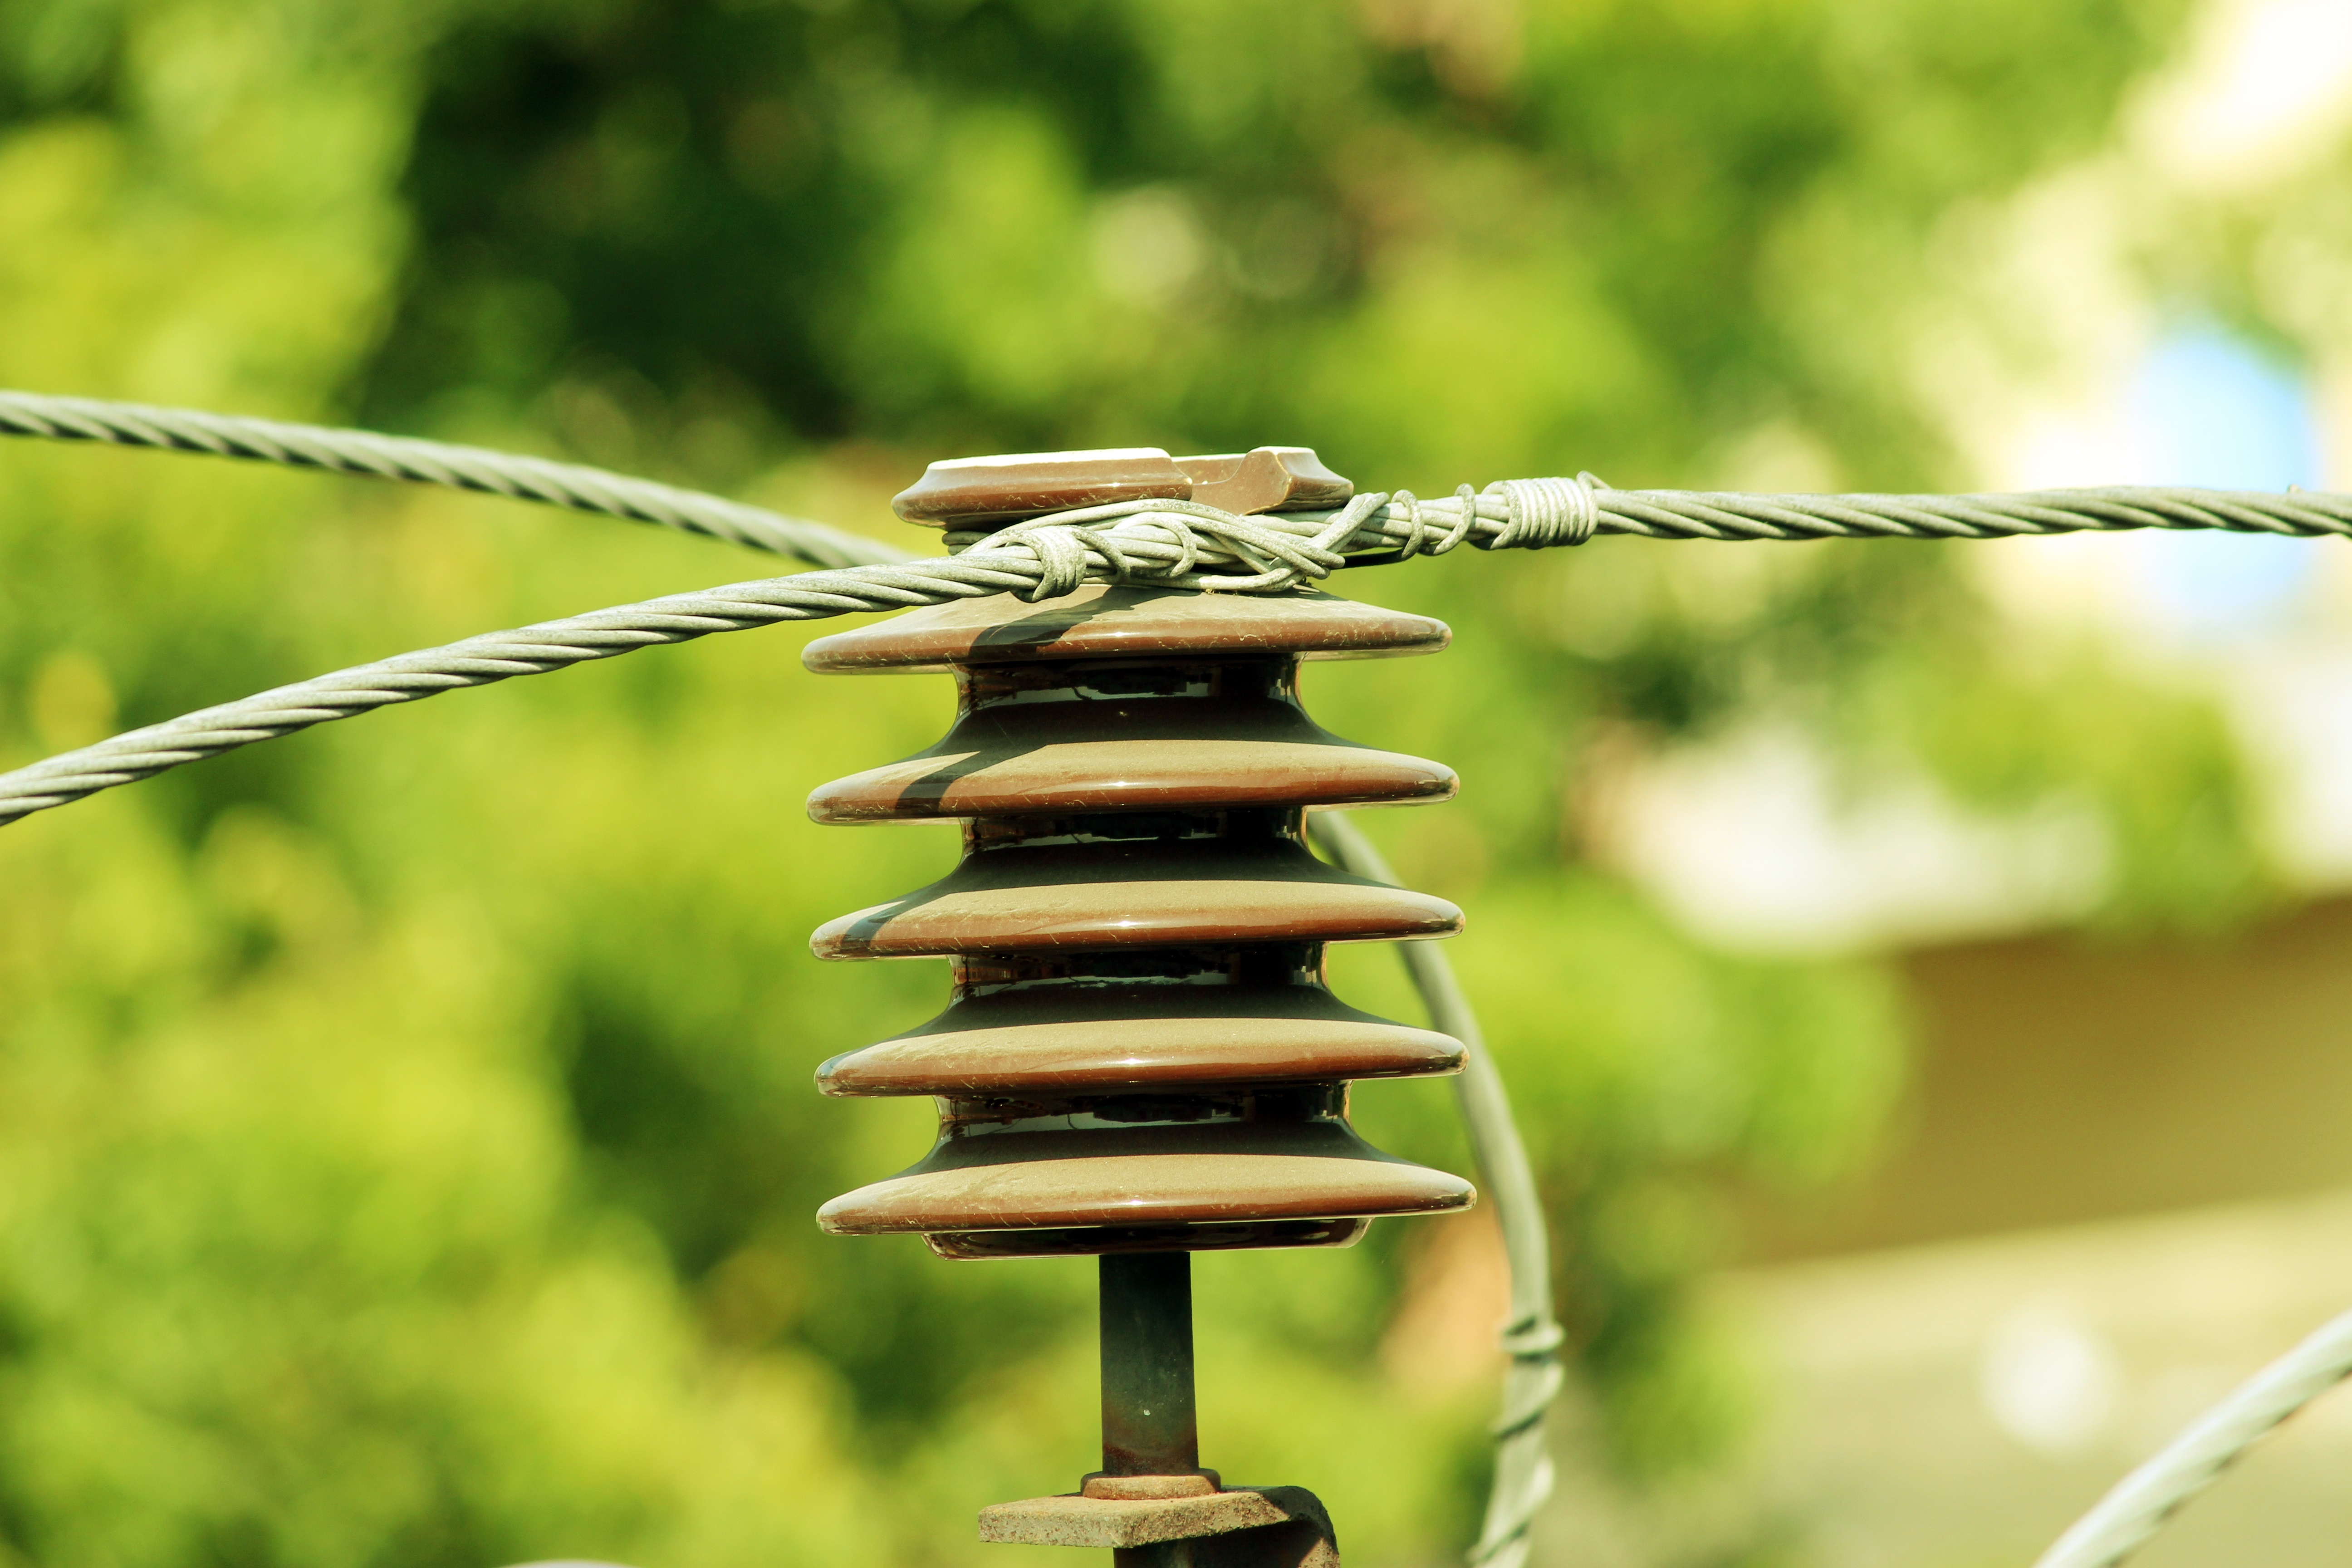
branch, bird, leaf, green, insect, close up, macro photography, outdoor structure, perching bird